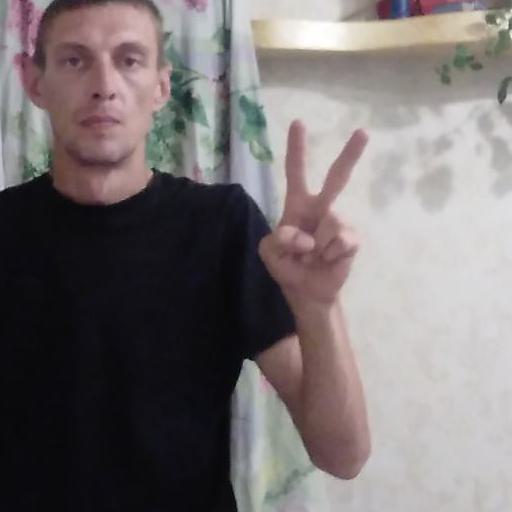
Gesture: peace